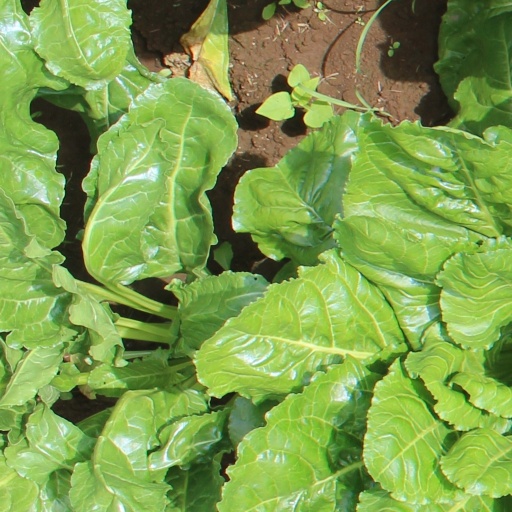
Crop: sugar beet